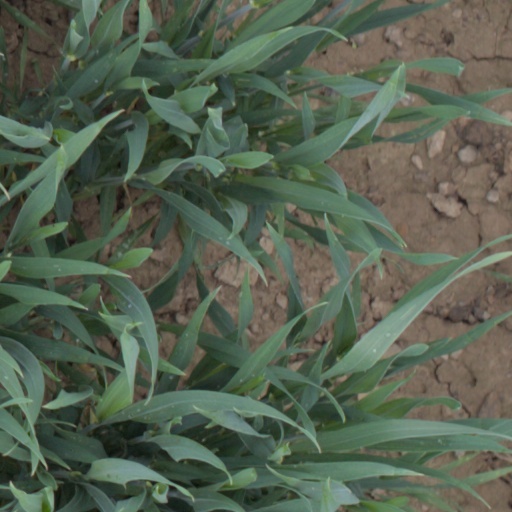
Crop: wheat